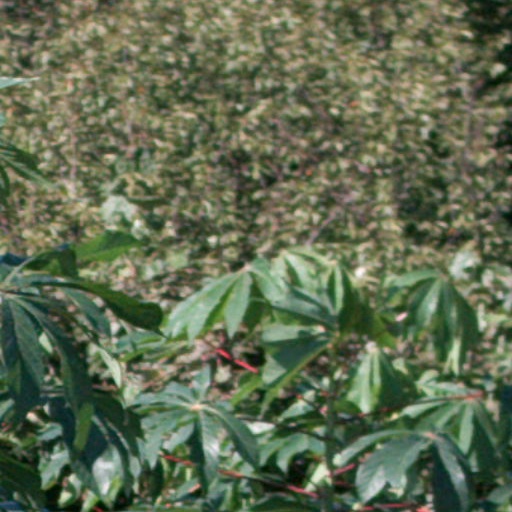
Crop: cassava